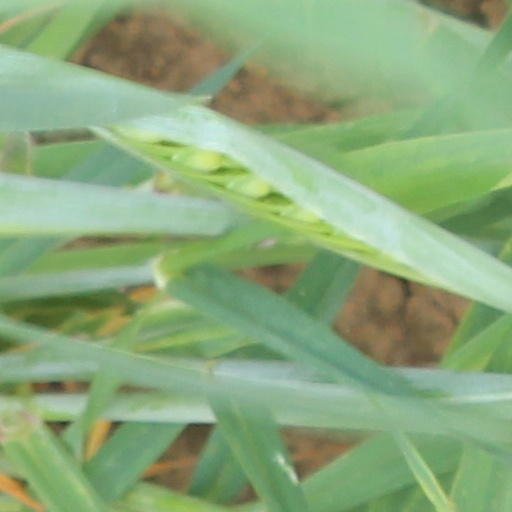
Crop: wheat